Wisconsin Highway 130

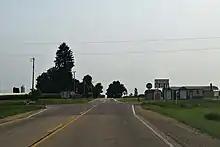
The northern terminus of WIS 130 at WIS 154

Starting at WIS 23, WIS 130 meanders northwestward and then northward, passing through Clyde. It joins with WIS 133 immediately before they cross the Wisconsin River. After crossing the river, the highways enter Lone Rock. Then, they intersect with US 14/WIS 60. At this point, WIS 133 ends while WIS 130 turns west to follow US 14. WIS 130 then turns north away from US 14 and meanders northward, passing through Bear Valley and Sandusky. The route ends at its intersection with WIS 154 north of Sandusky; the road continues north from there as part of CTH-G.